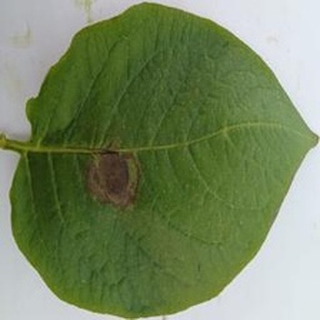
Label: potato_late_blight